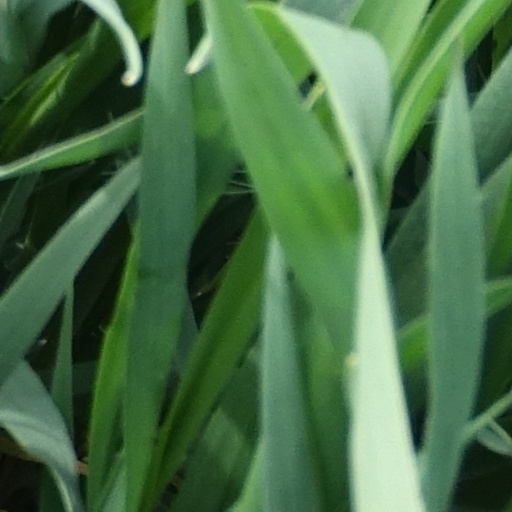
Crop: wheat